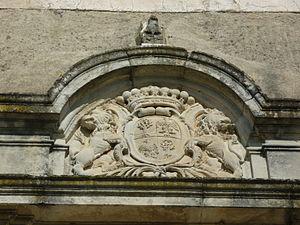
Château de Genas
Le château de Genas est une propriété privée protégée en tant que monument historique, située à Cléon d'Andran, en Drôme provençale.